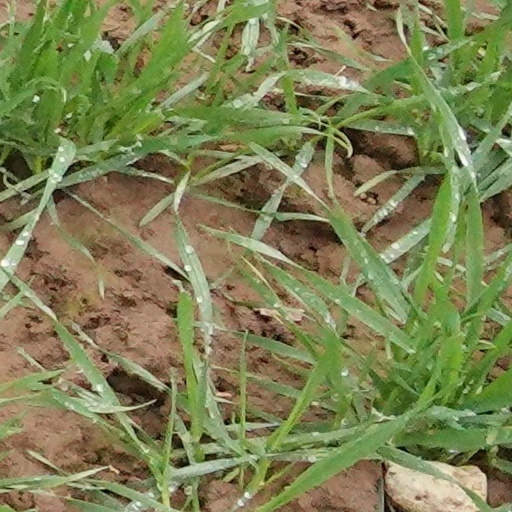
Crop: wheat